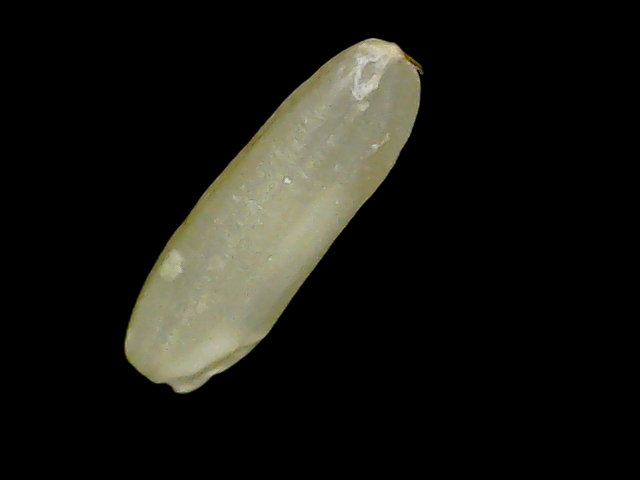
Rice variety: Binadhan21